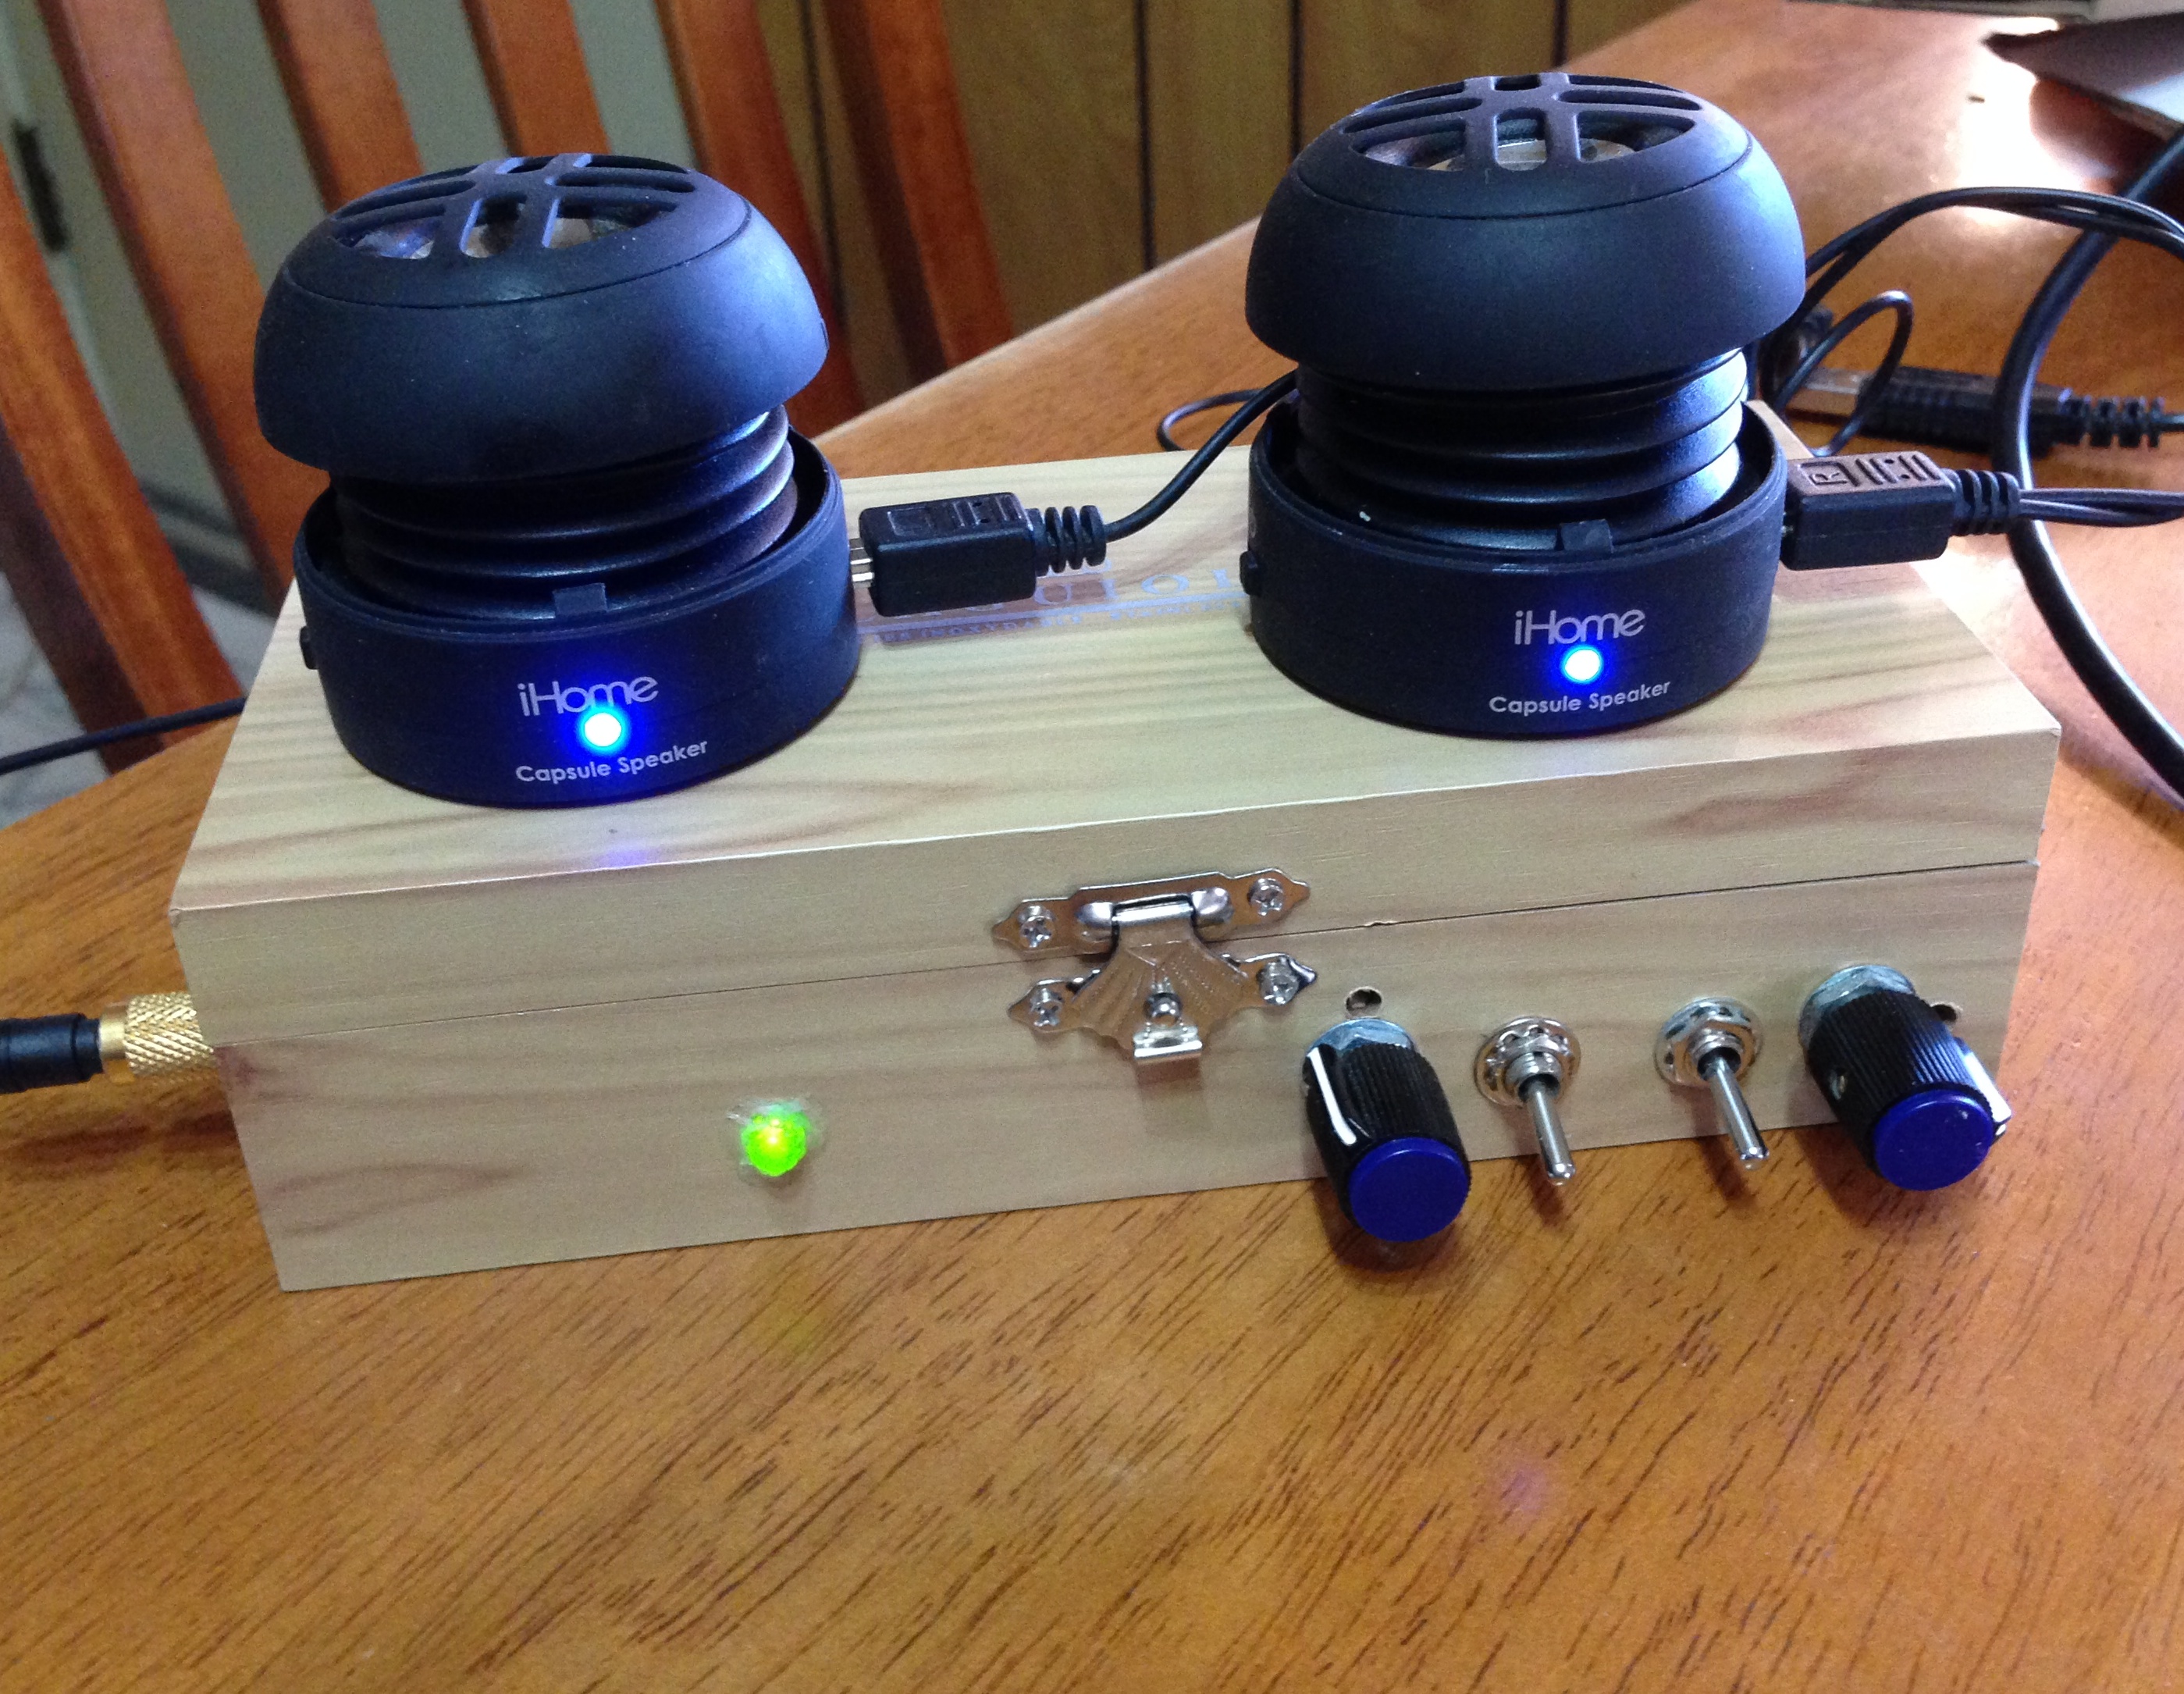
technology, joystick, guitar, gadget, blue, cool image